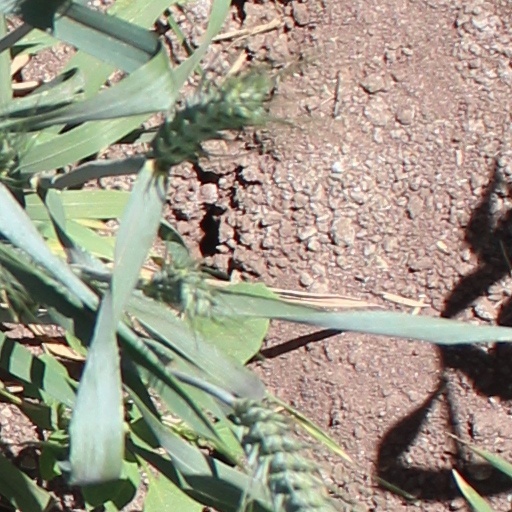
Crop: wheat